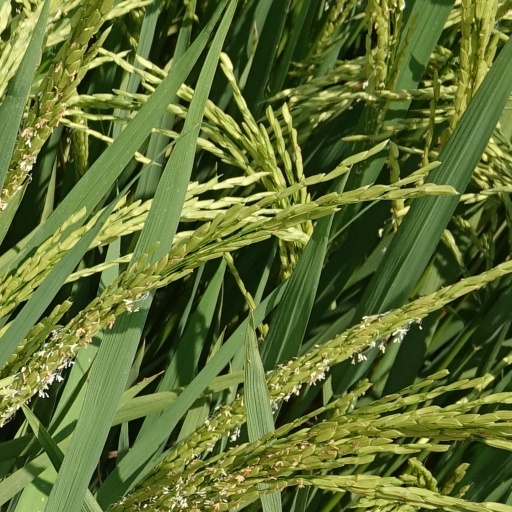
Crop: rice